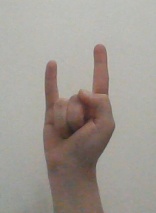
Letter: la